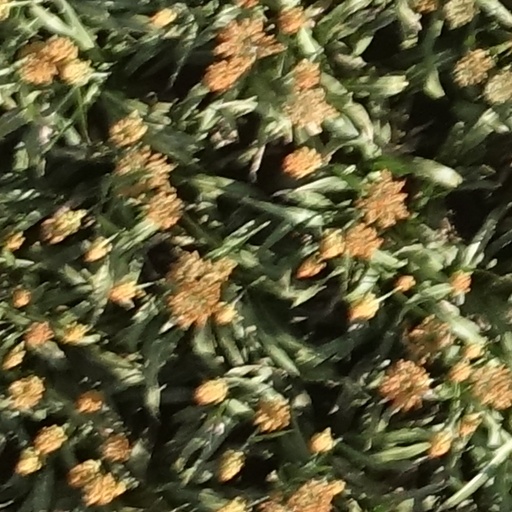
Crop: sorghum